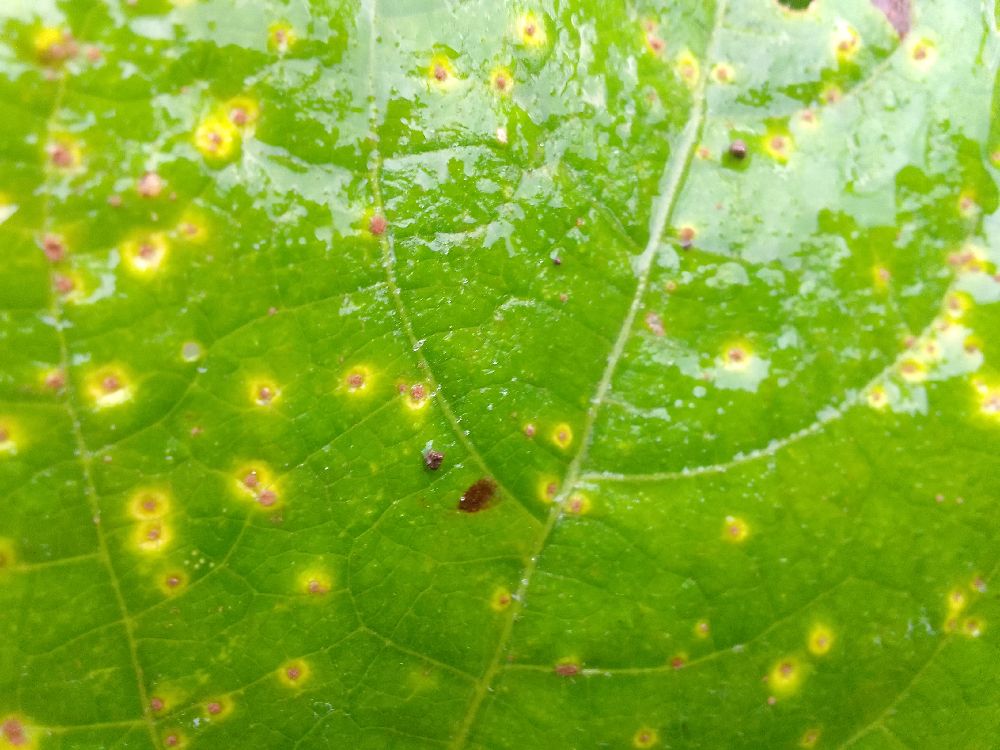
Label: rust